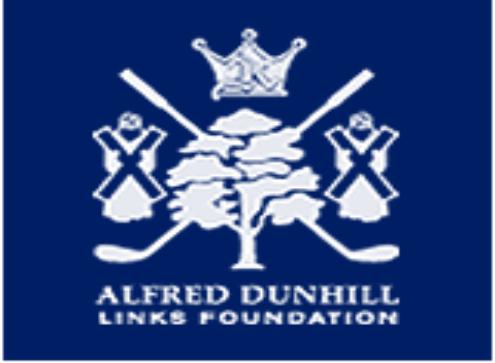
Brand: Alfred Dunhill
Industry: Clothes